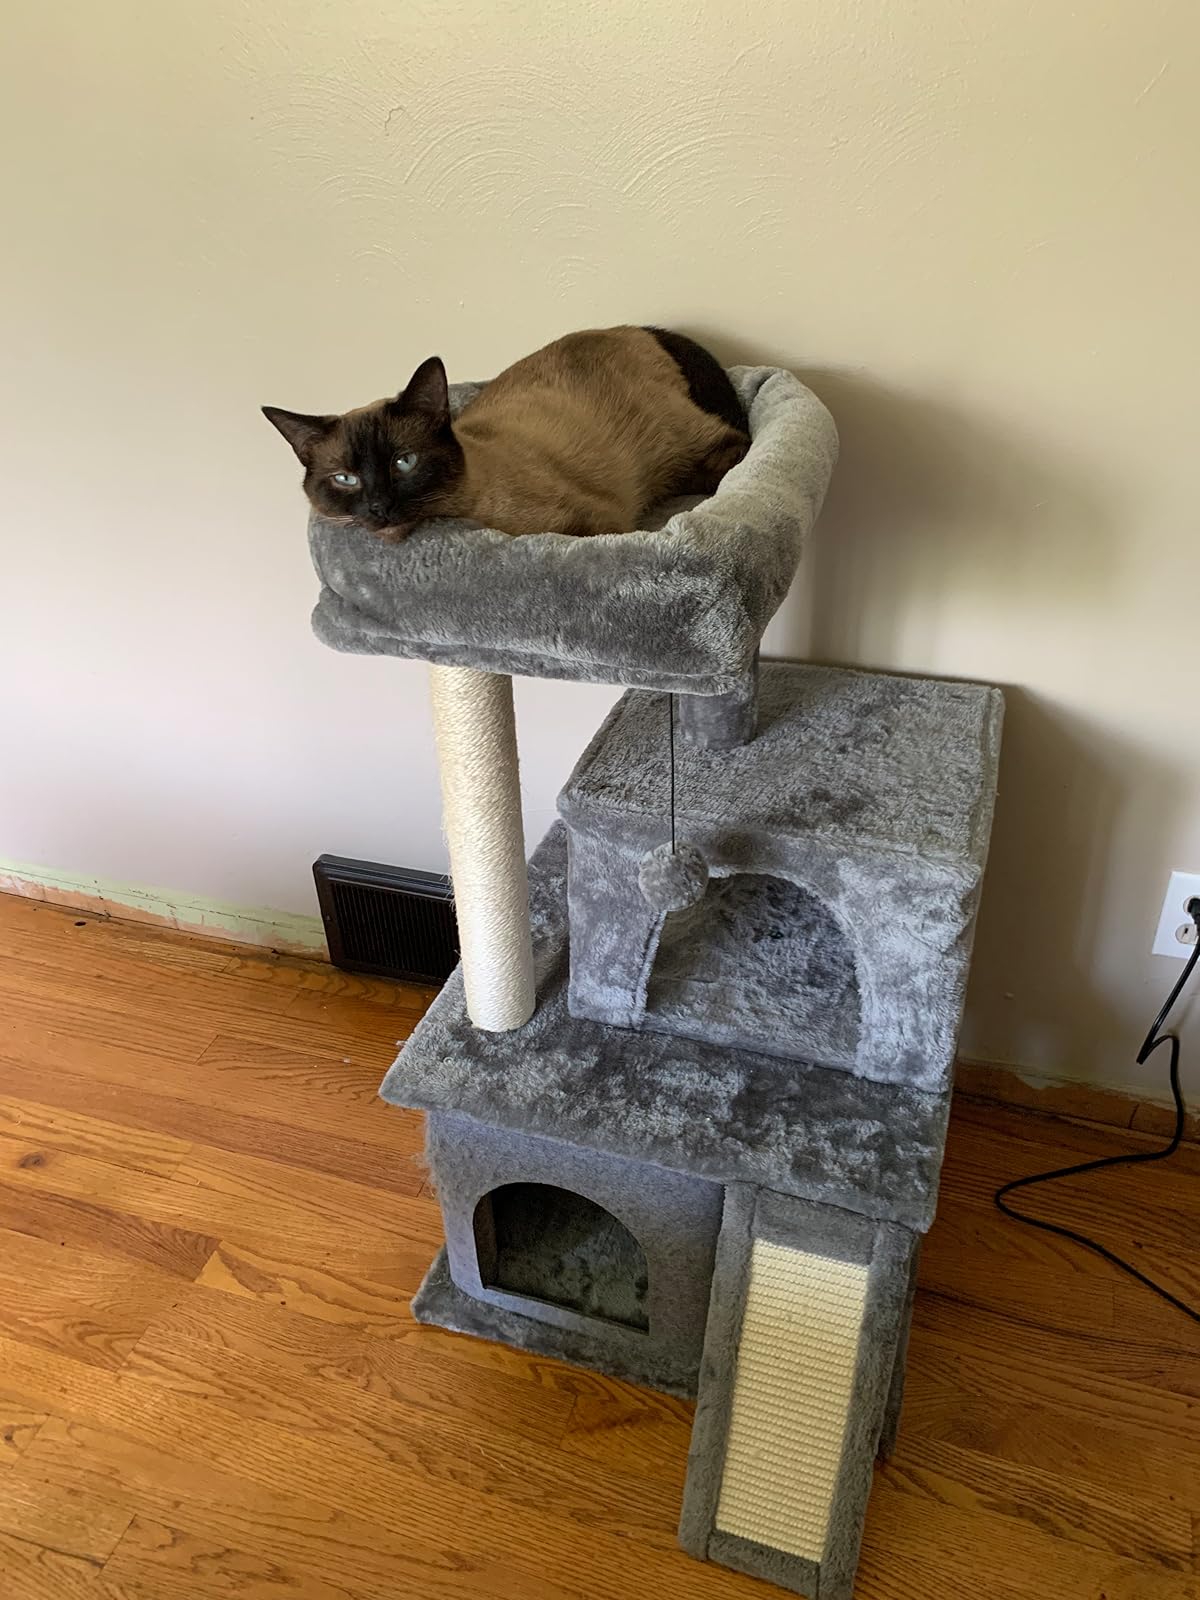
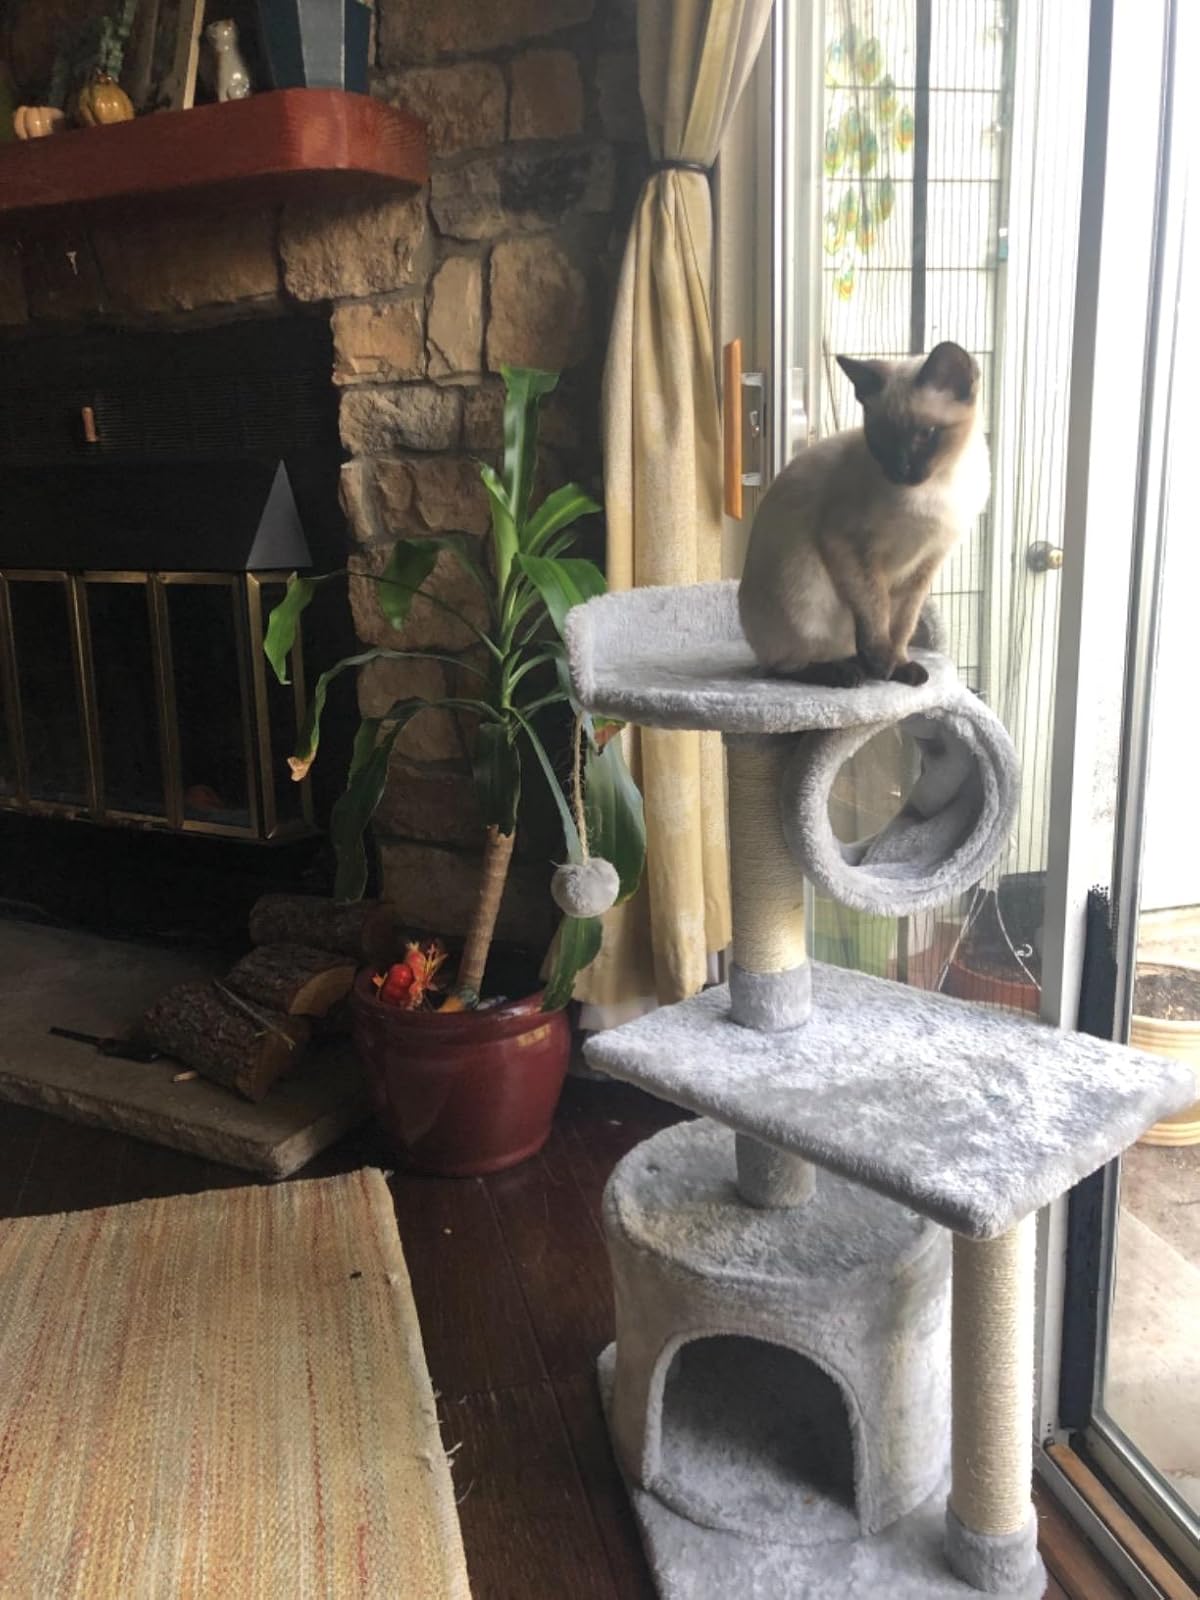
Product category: items_cat tree
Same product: no